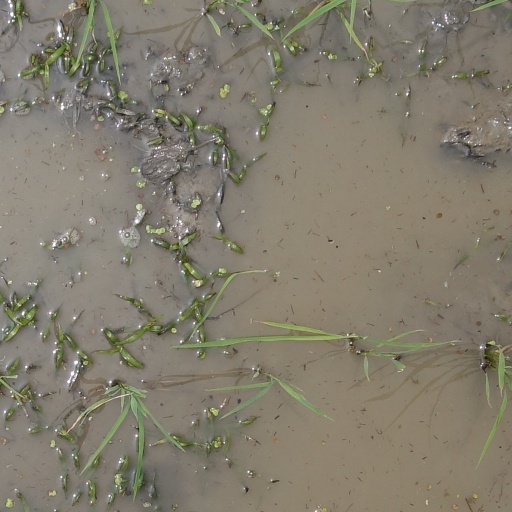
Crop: rice